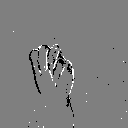
ASL letter: m